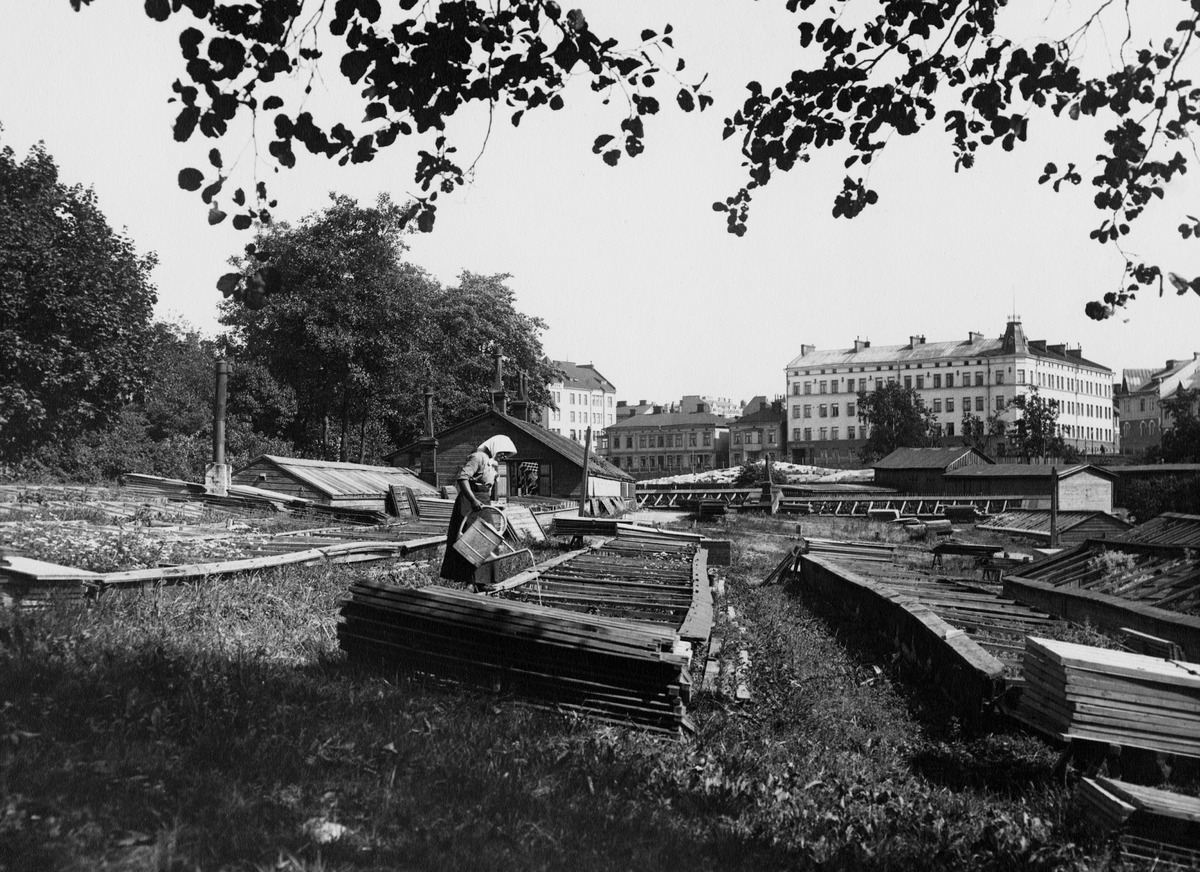
Kaupunginpuutarhan kasvihuoneet Tehtaanpuistossa
sisällön kuvaus: Kaupunginpuutarhan kasvihuoneet Tehtaanpuistossa. Työntekijä kastelukannun kanssa ryytimaan luona,  taustalla Laivurinkatua. mustavalkoinen
Kuvaaja: Sundström, Eric, valokuvaaja
Ajankohta: kuvausaika 1914
Paikka: Suomi, Uusimaa, Helsinki, Ullanlinna Helsinki, Tehtaanpuisto
Aiheet: puistot, puutarhat, työ maataloustyö, Kaupunkiruokaa-näyttely